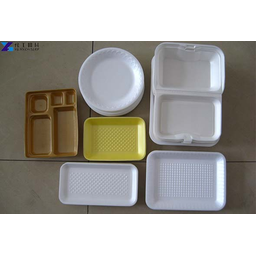
Label: paper